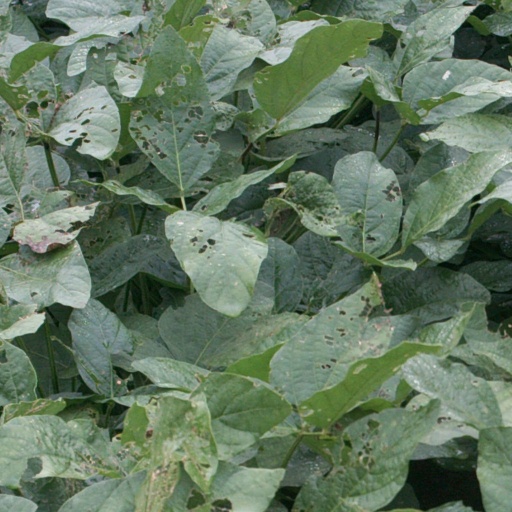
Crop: soybean